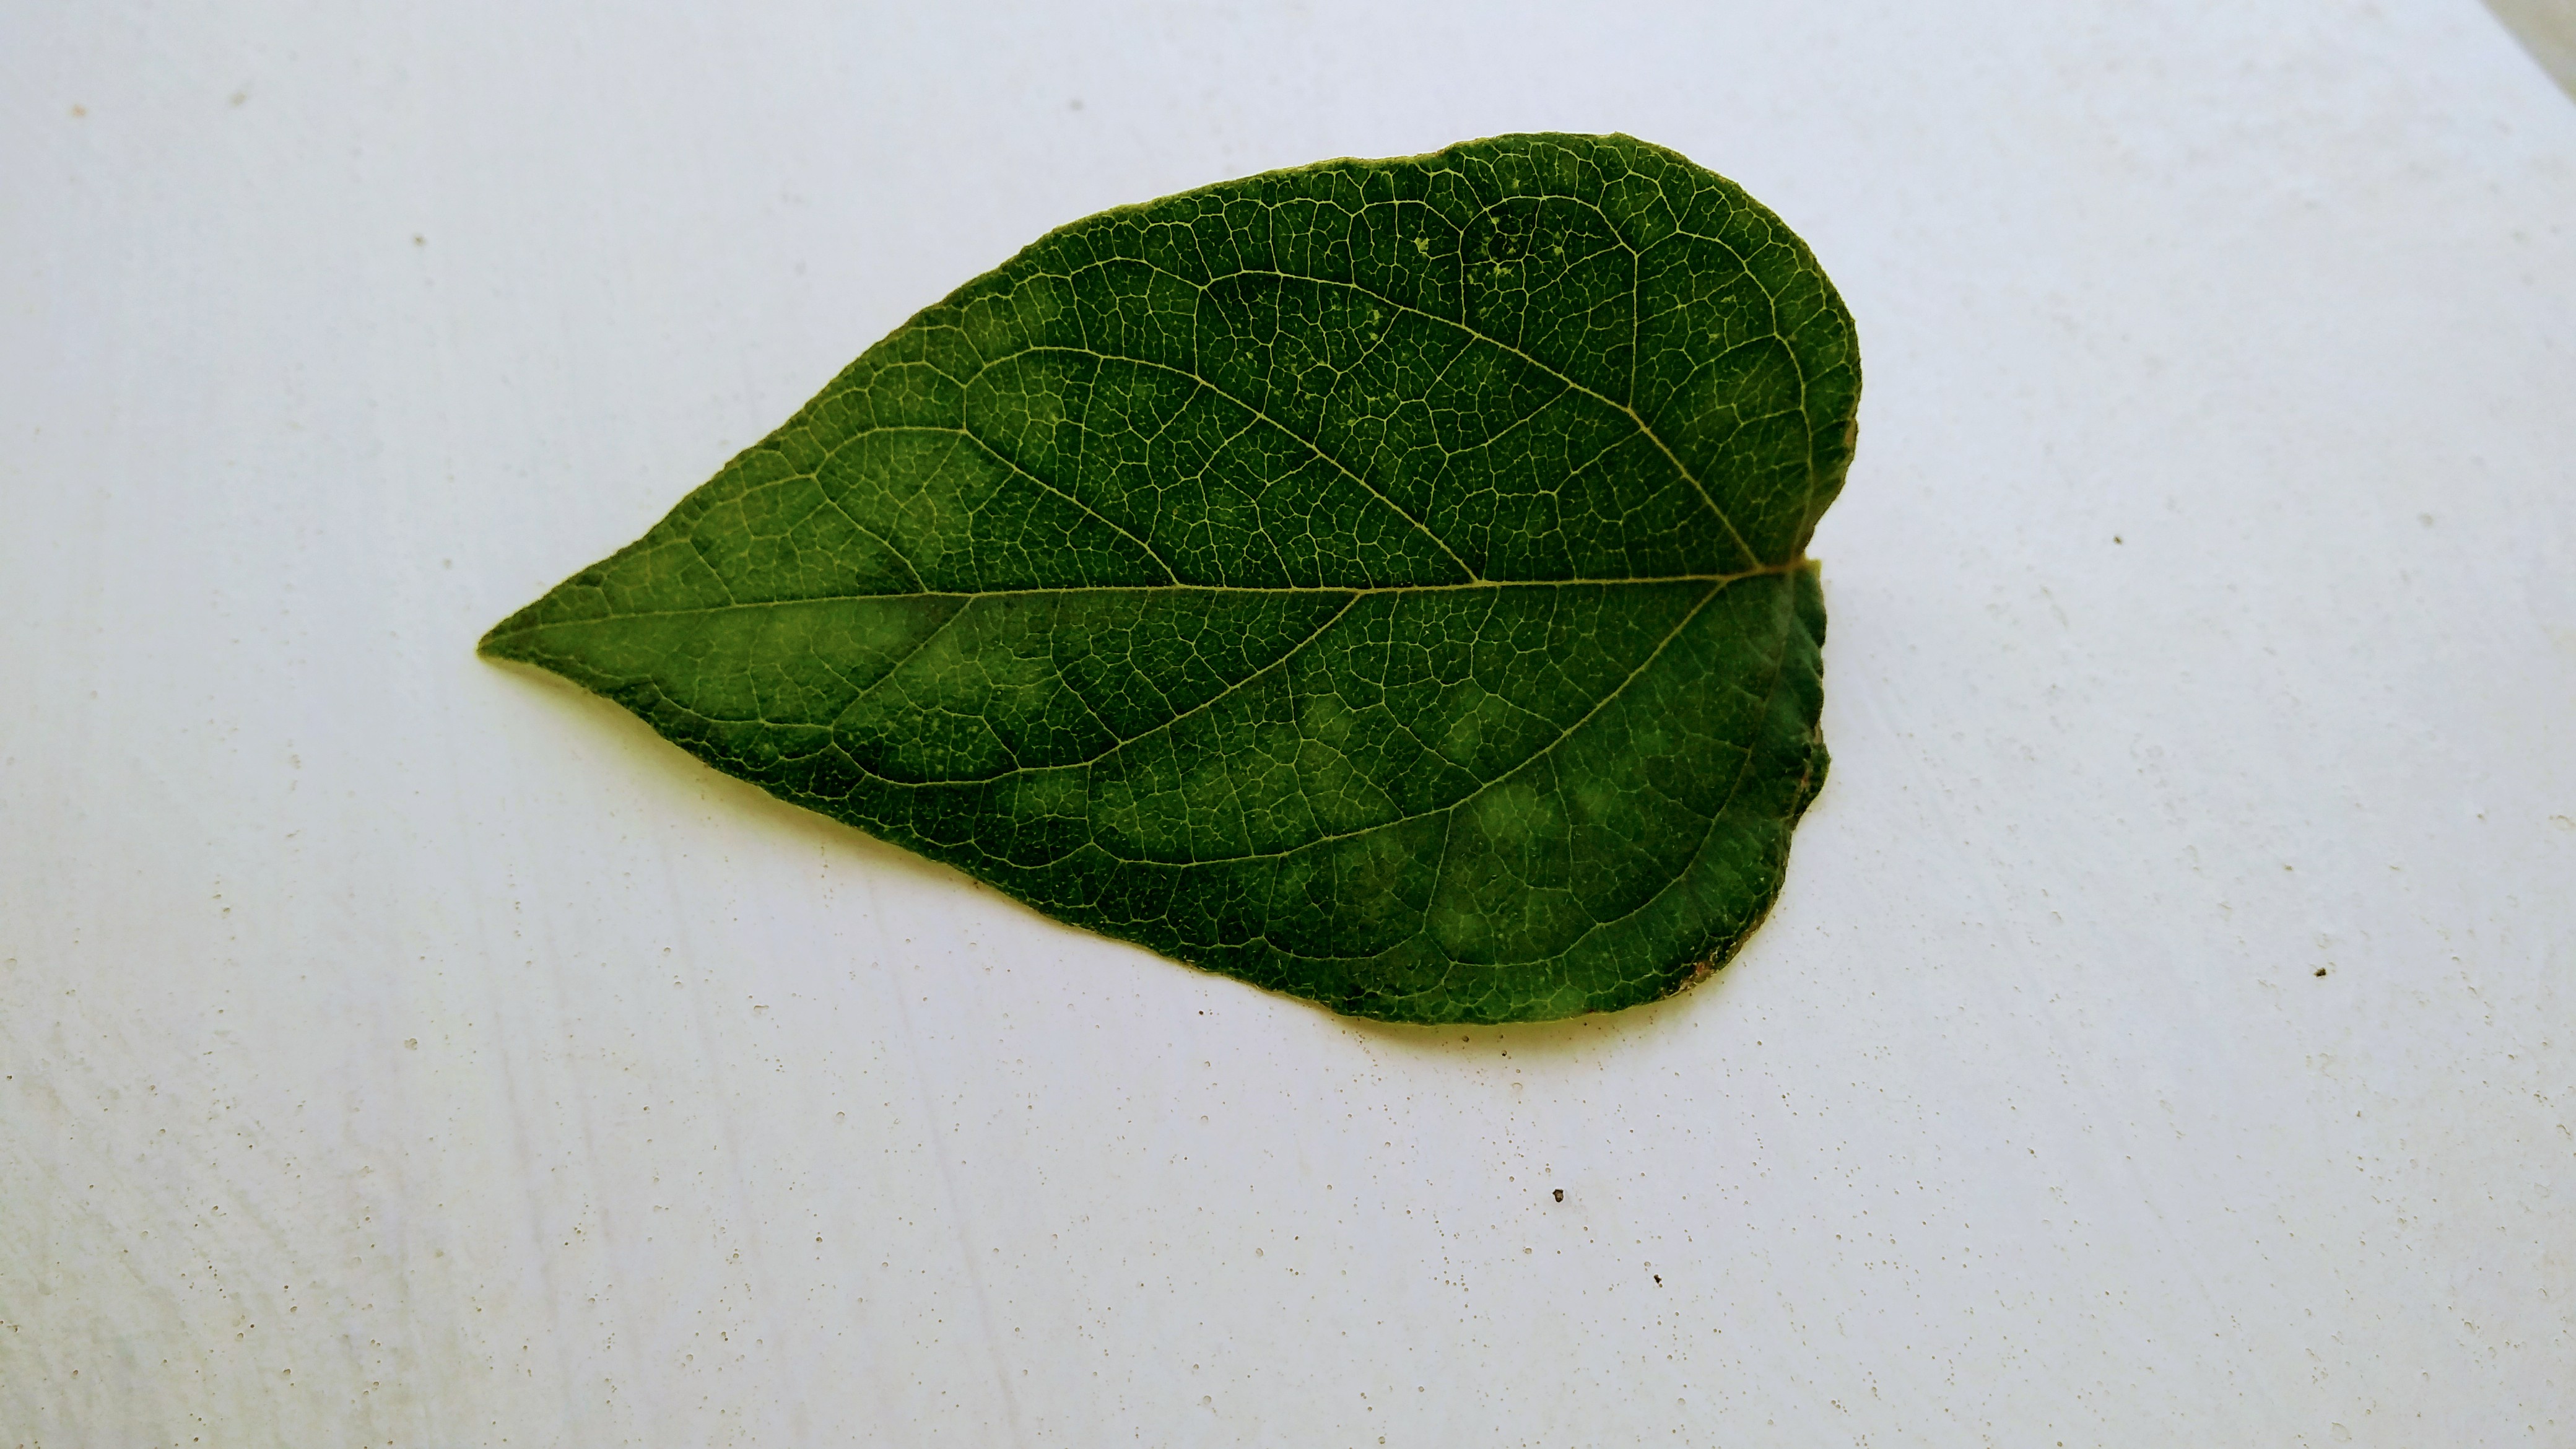
Plant: Parijatha